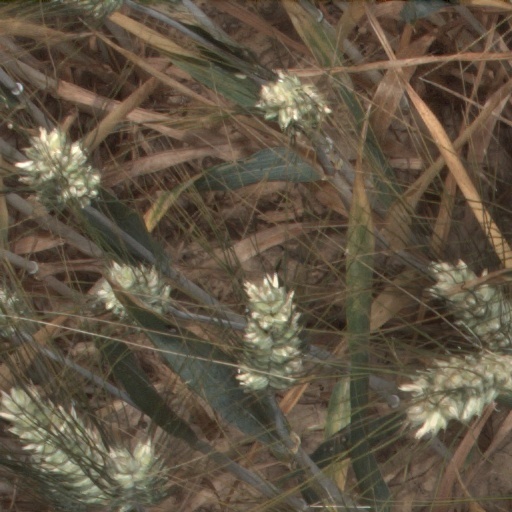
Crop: wheat